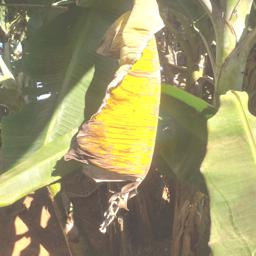
Label: MALBHOG LEAF